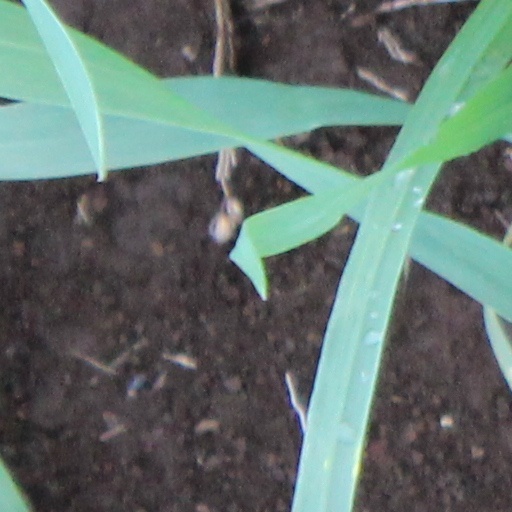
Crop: wheat